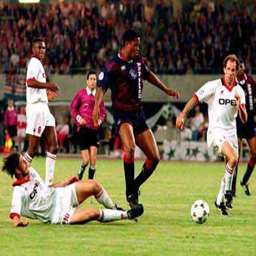
football player was still just a teenager when he scored the only goal from time